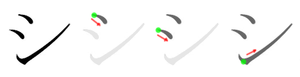
し en hiragana ou シ en katakana sont deux kana, caractères japonais, qui représentent le même more. Ils sont prononcés /ɕi/ et occupent la 12ᵉ place de leur syllabaire respectif, entre さ et す.